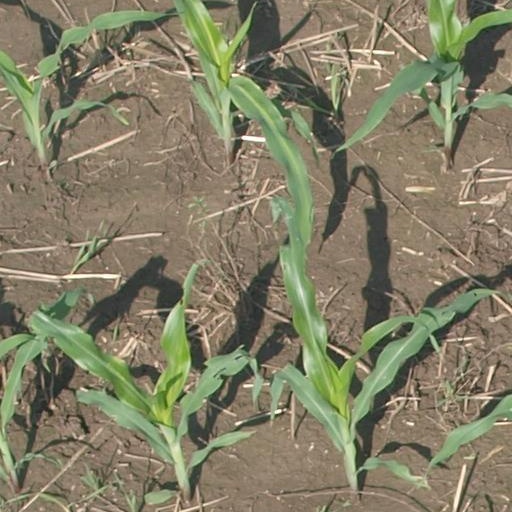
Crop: maize; corn